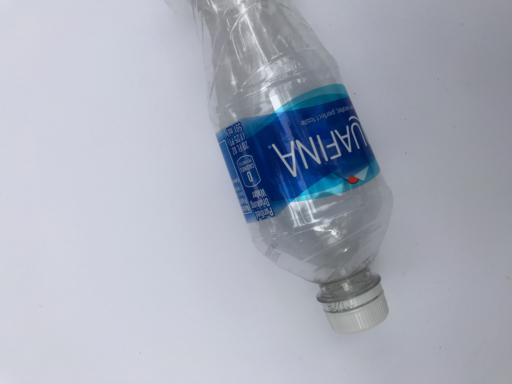
Waste category: plastic